John and Anna Vreeland House

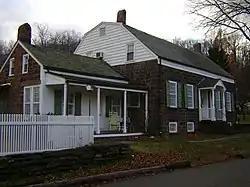
Vreeland House seen on December 23, 2011.

John and Anna Vreeland House, also known as the Hamilton House, is located at 971 Valley Road in the city of Clifton in Passaic County, New Jersey, United States. The farmhouse, built by Anna and John Vreeland, is one of the last symbols of Dutch settlement in the city and one of the finest examples of early 19th century stone houses in the county according to the nomination form. It was added to the National Register of Historic Places on May 13, 1982, for its significance in architecture. It is now operated by the city as a house museum, the Hamilton–Van Wagoner House Museum.